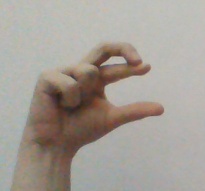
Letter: thal